Gravikord

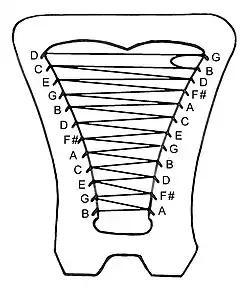
Gravikord Tone Layout in G major/E minor.

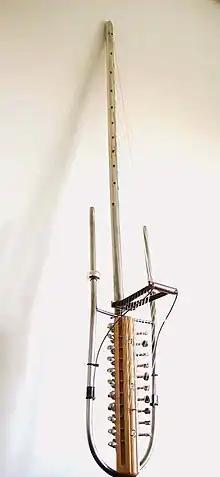
The Gravi-kora

Although the Gravikord is closely related to the kora, the musical knowledge of griots and traditional kora players does not directly transfer to Gravikord playing. The notes are not where they expect them to be and the bridge and hand playing positions are also different. Grawi developed the Gravi-kora for these musicians.